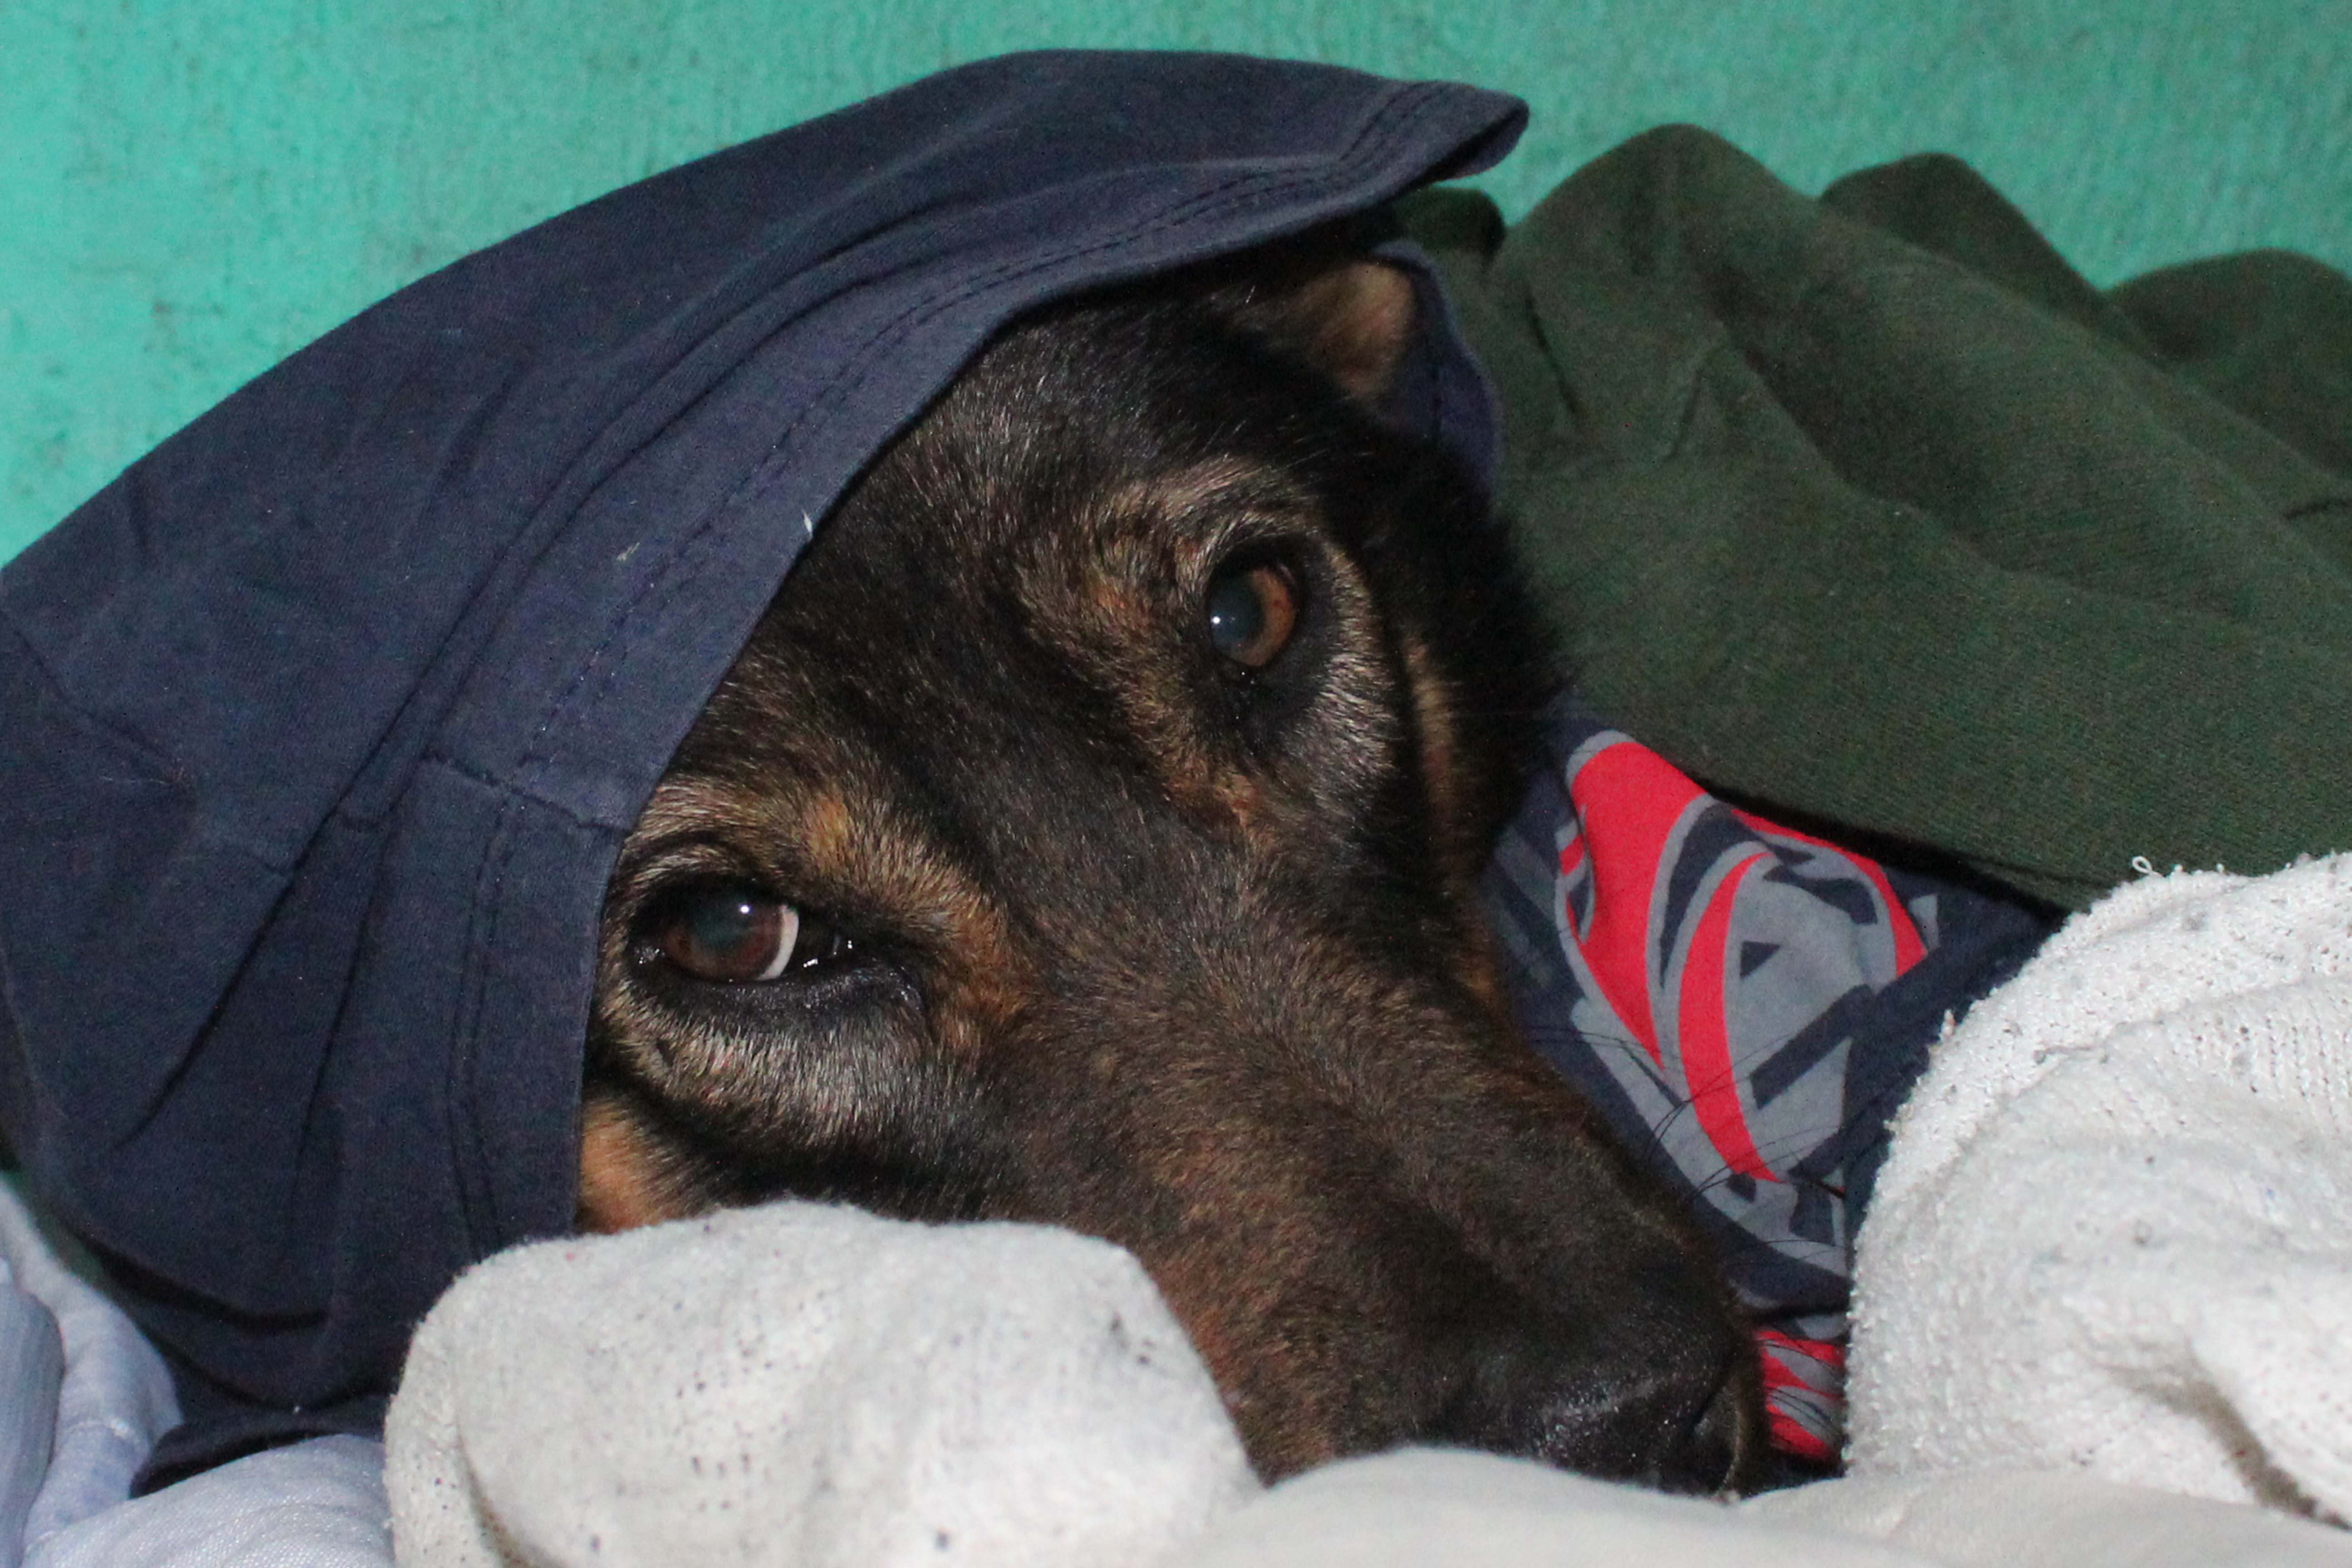
cold, sweet, dog, mammal, goats, vertebrate, dog like mammal